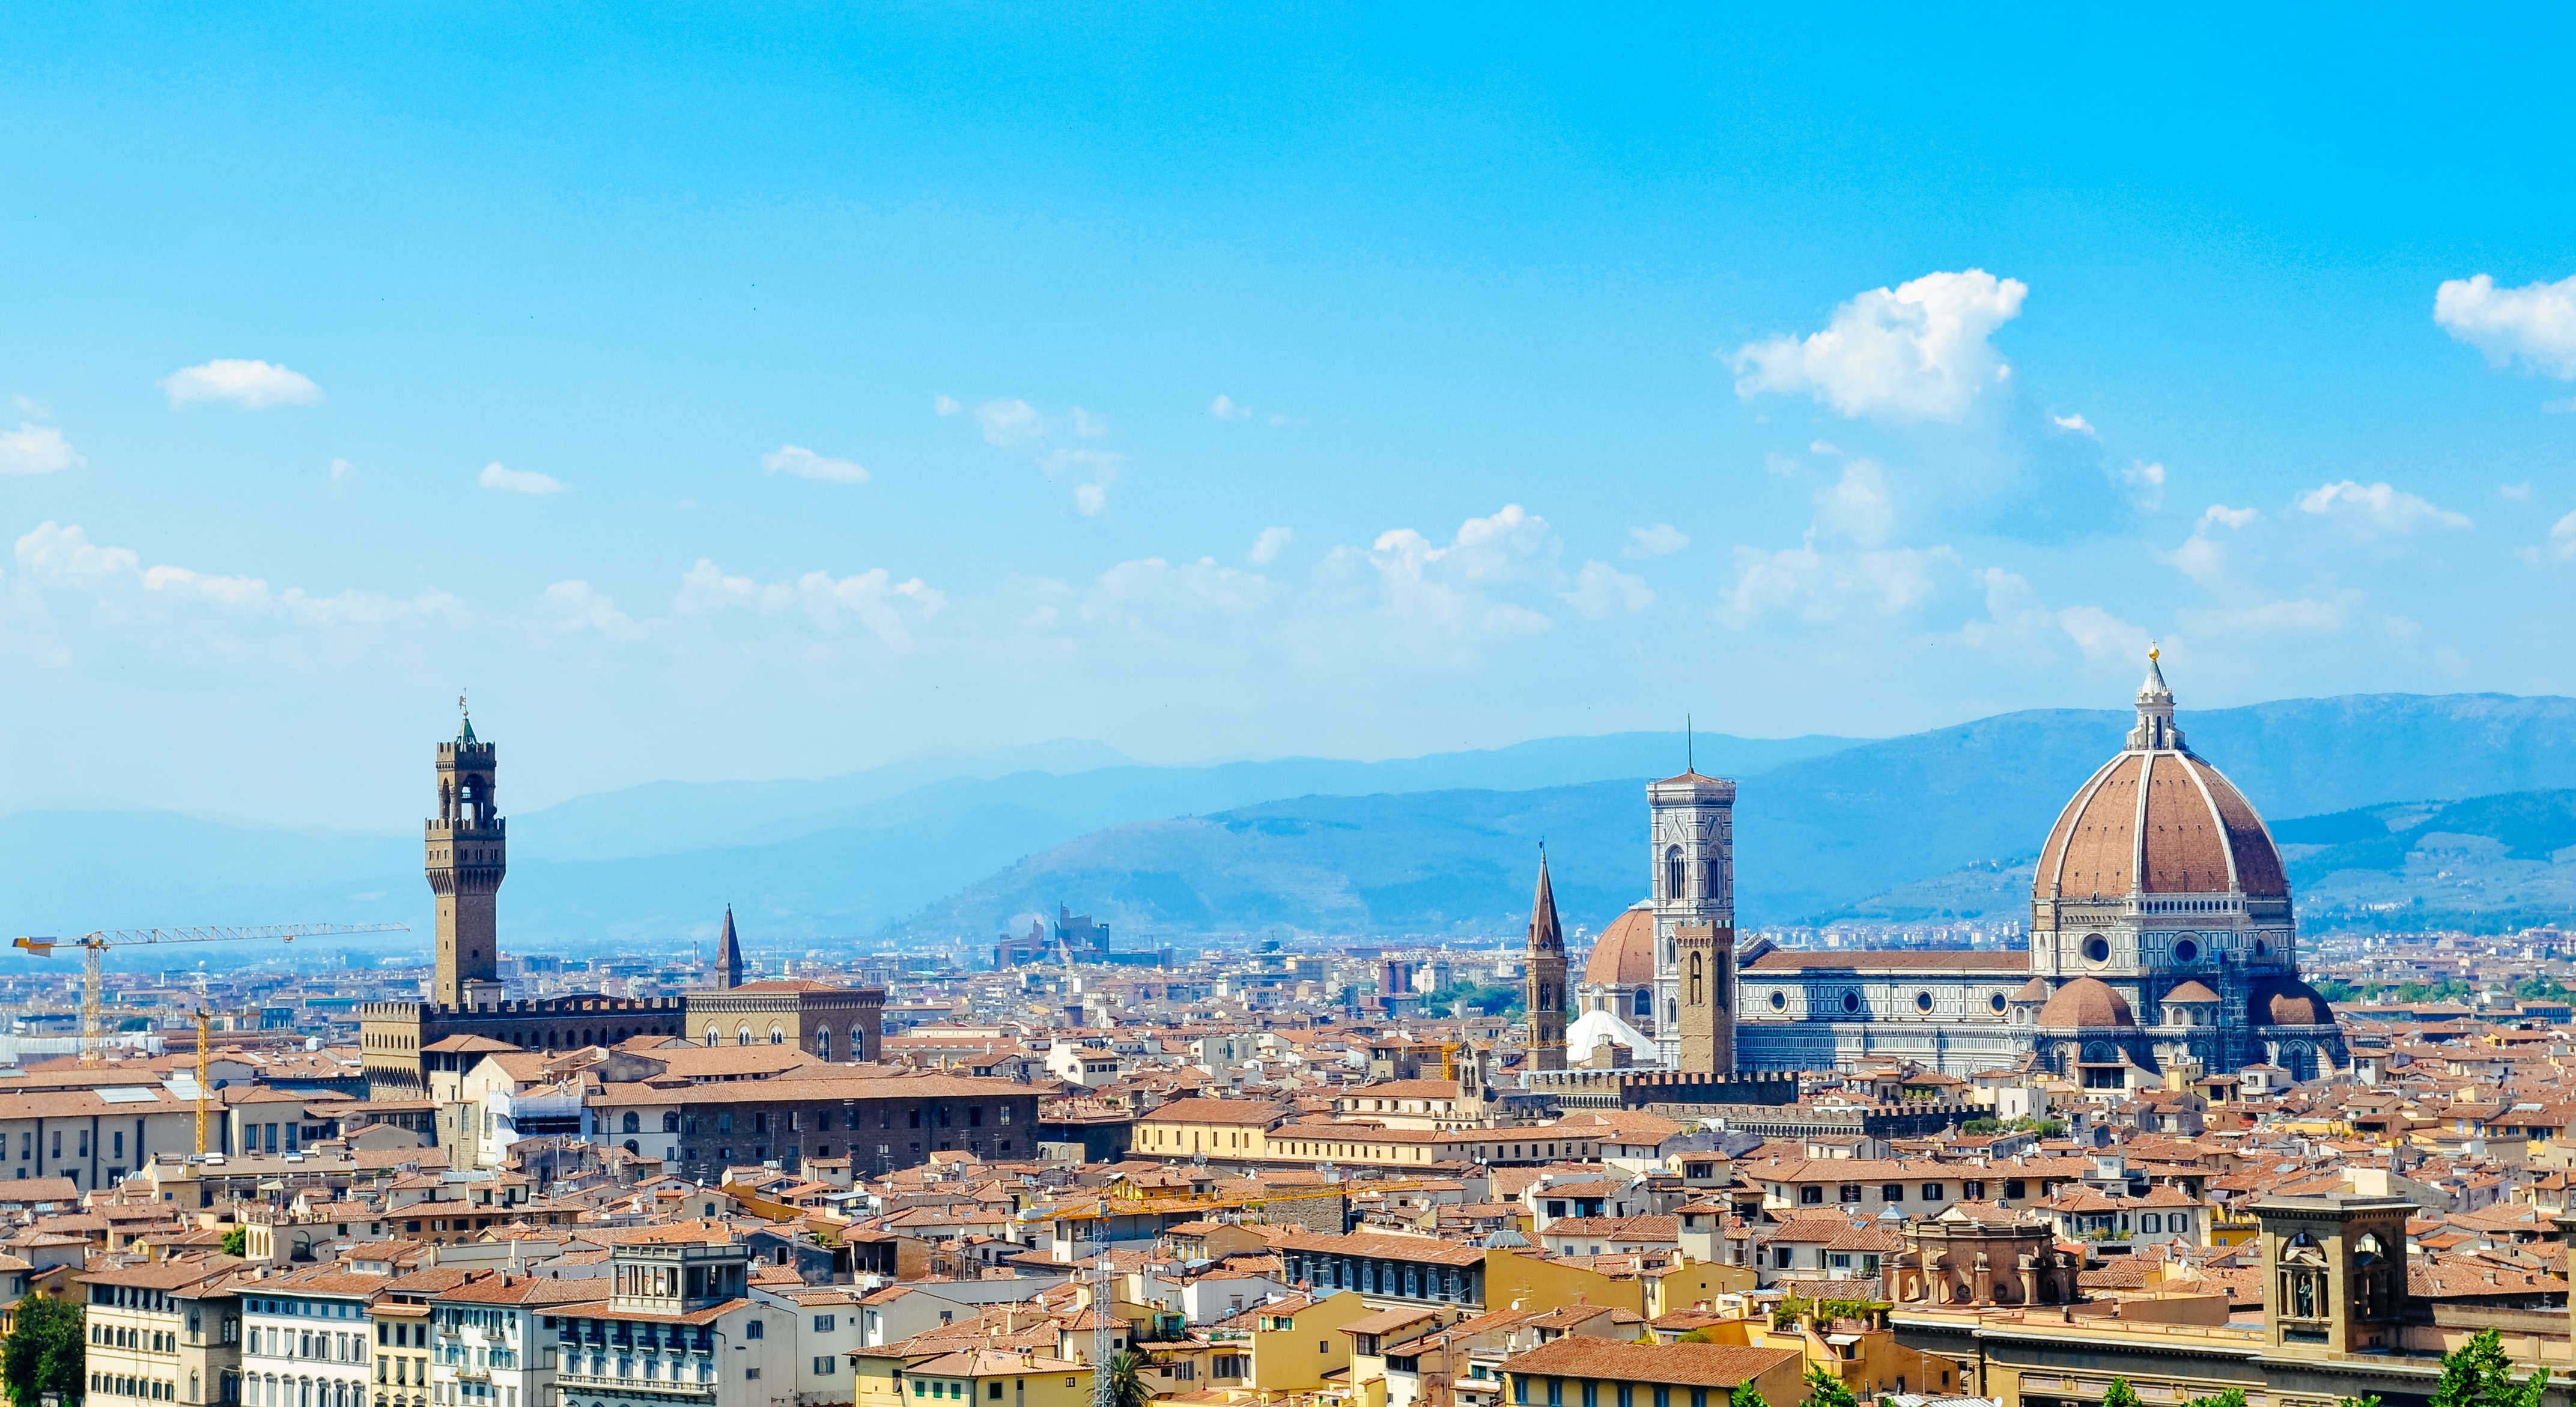
horizon, architecture, skyline, photography, town, view, old, city, cityscape, panorama, downtown, travel, ancient, landmark, italy, tuscany, cathedral, historic, tourism, place of worship, medieval, renaissance, famous, basilica, dome, florence, historic site, human settlement